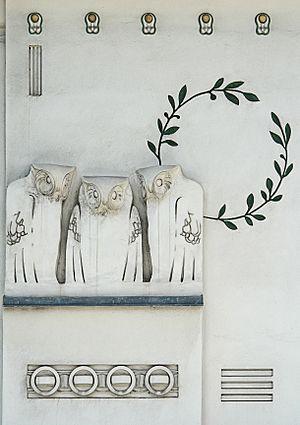
La Sécession viennoise est un courant artistique qui s'est épanoui en Autriche, plus particulièrement à Vienne, entre 1898 et 1906.